Jeremy McGovern

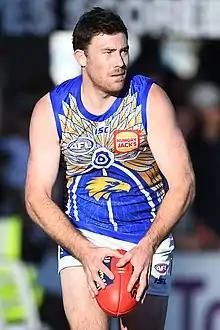
McGovern playing for West Coast in July 2019

Jeremy Ronald McGovern (born 15 April 1992) is a former Australian rules footballer who played for the West Coast Eagles in the Australian Football League (AFL). He was a tall key-position player who spent most of his career as a defender, although he occasionally played forward.